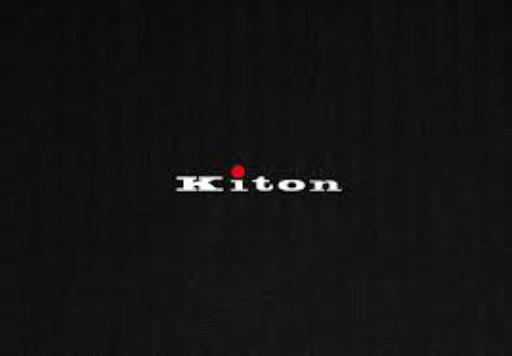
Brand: Kiton
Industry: Clothes